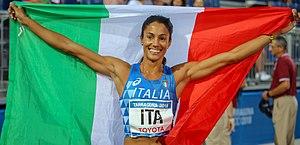
Libania Grenot Martinez, née le 12 juillet 1983 à Santiago de Cuba, est une athlète cubaine, naturalisée italienne en 2008, spécialiste du 400 mètres.